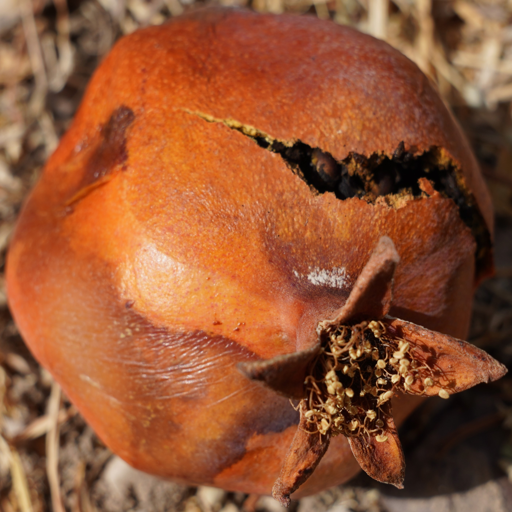
Label: Colletotrichum spp